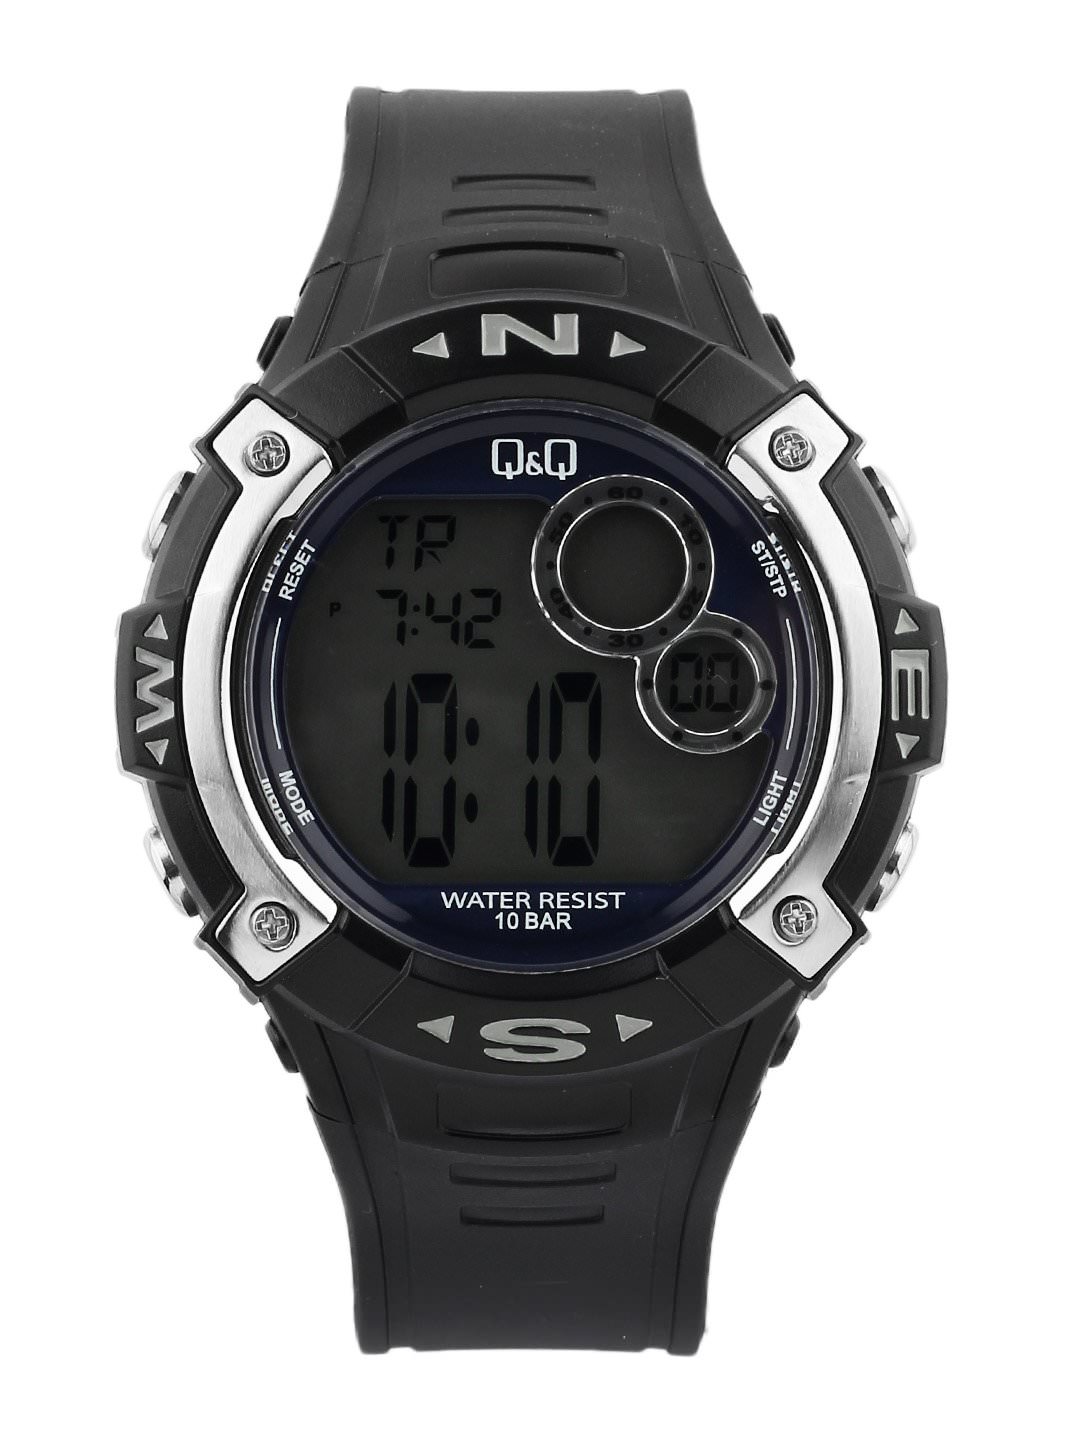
Q&Q Men Digital Watch M065-003
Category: Accessories / Watches / Watches
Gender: Men
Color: Black
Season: Winter 2016
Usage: Casual